Auður Íris Ólafsdóttir

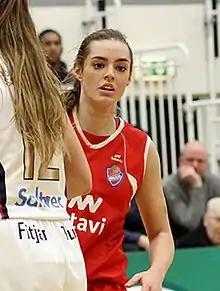
Auður Íris in January 2015.

Auður Íris Ólafsdóttir (born 29 August 1992) is an Icelandic basketball coach and player who is a former member of the Icelandic national basketball team. In 2019, she was named Úrvalsdeild Defensive Player of the Year.